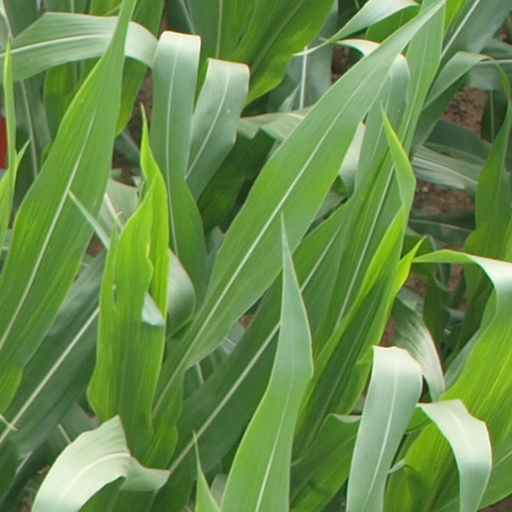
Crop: maize; corn